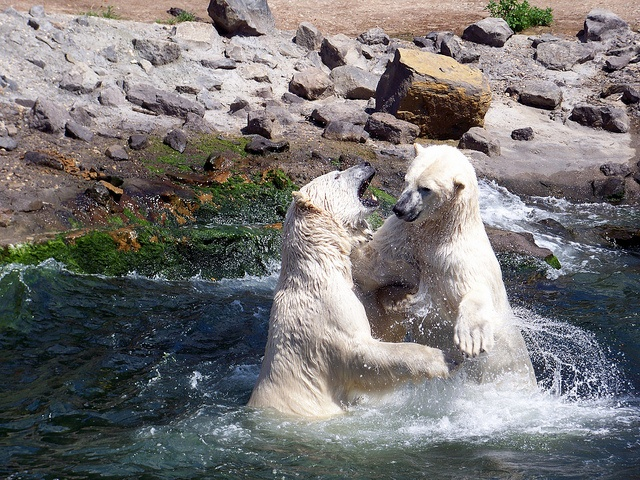
there are two polar bears playing together in the water
A couple of large white polar bears fighting with each other in water.
Two polar bears playing and splashing together in a river.
Two polar bears are fighting in the water.
Two polar bears playing in the water near shore.